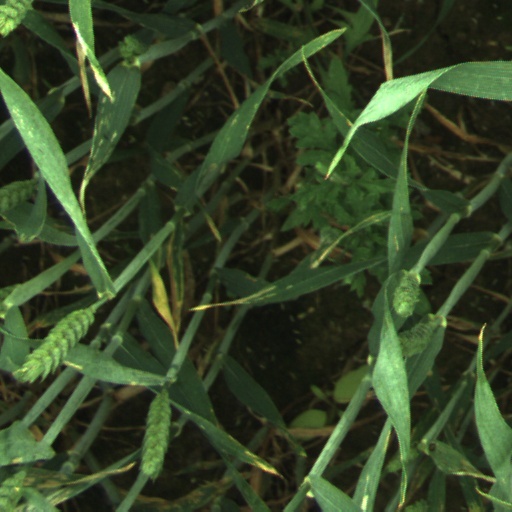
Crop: wheat